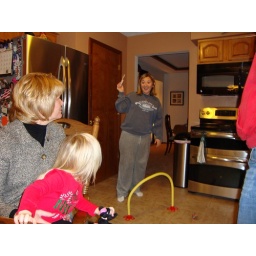
cat in the hat game